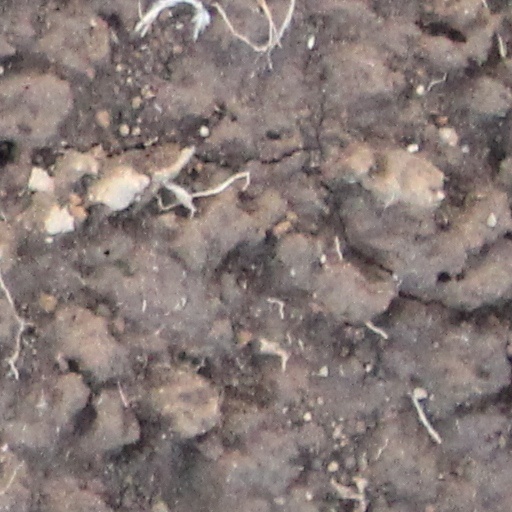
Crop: wheat